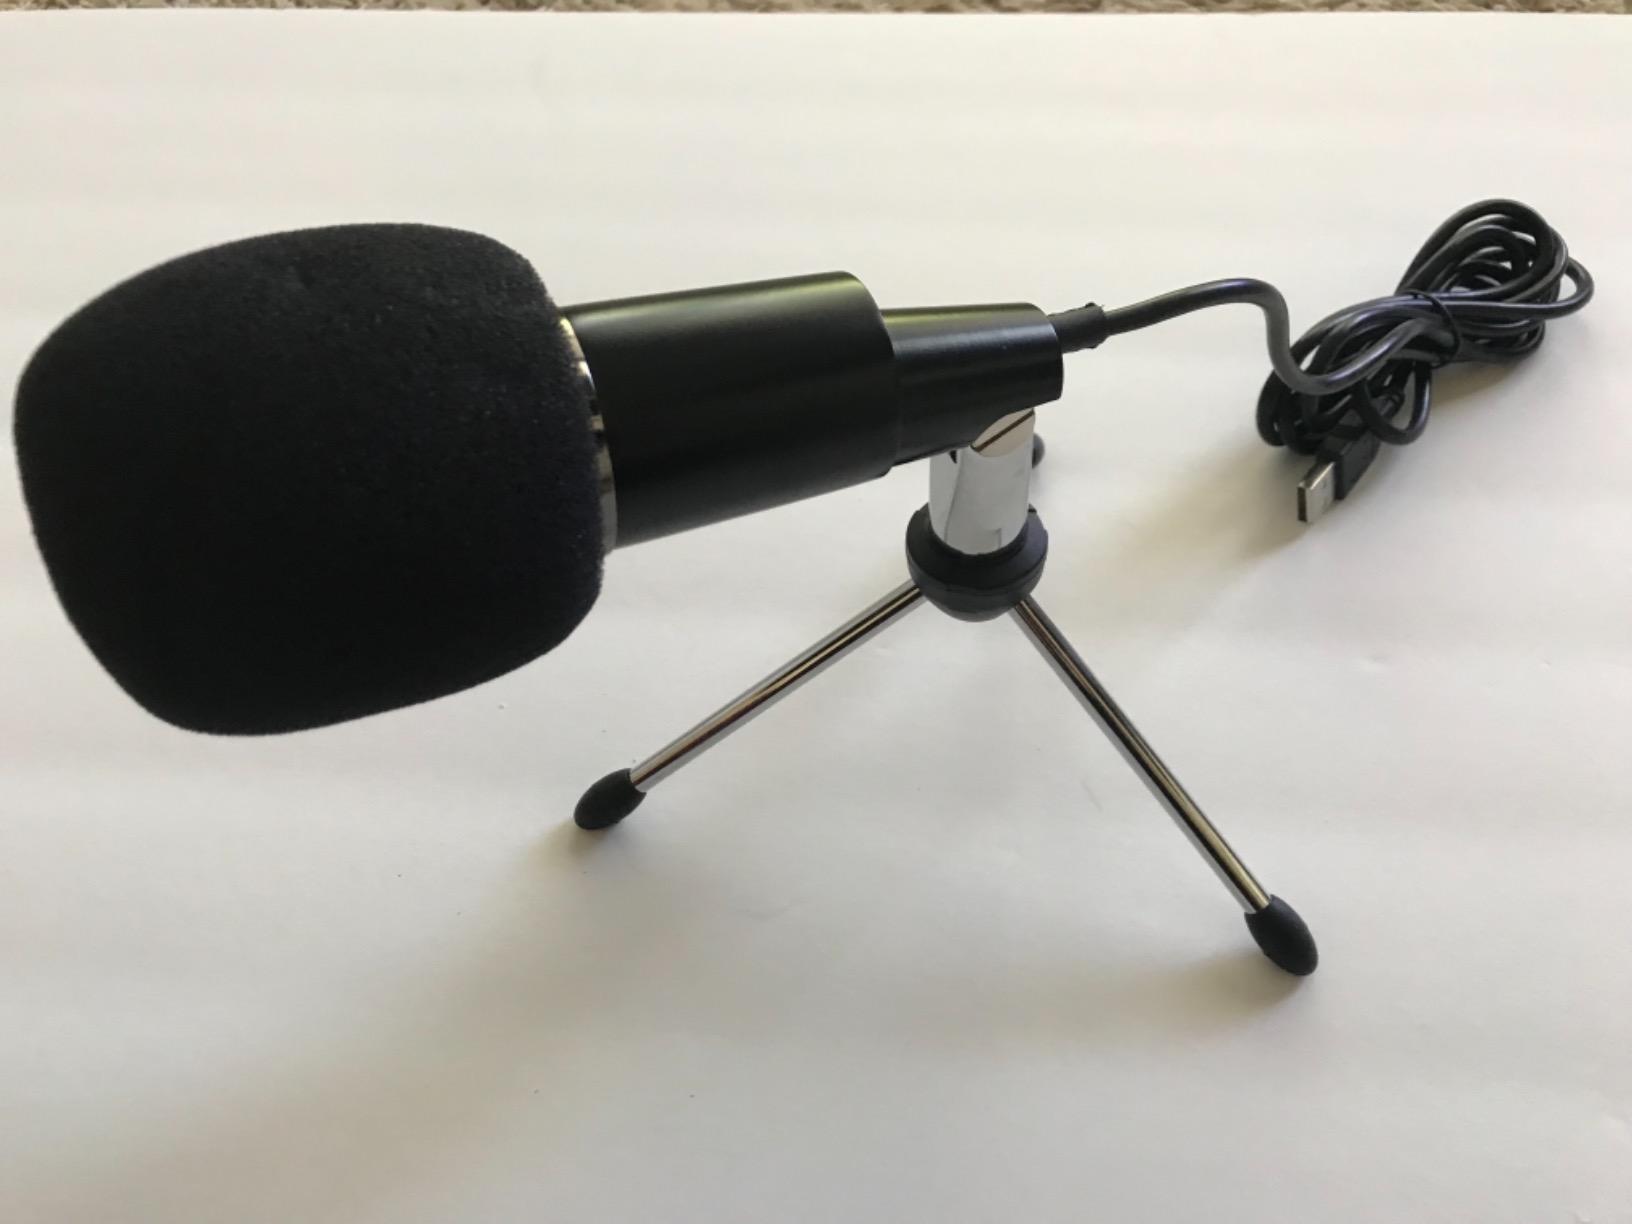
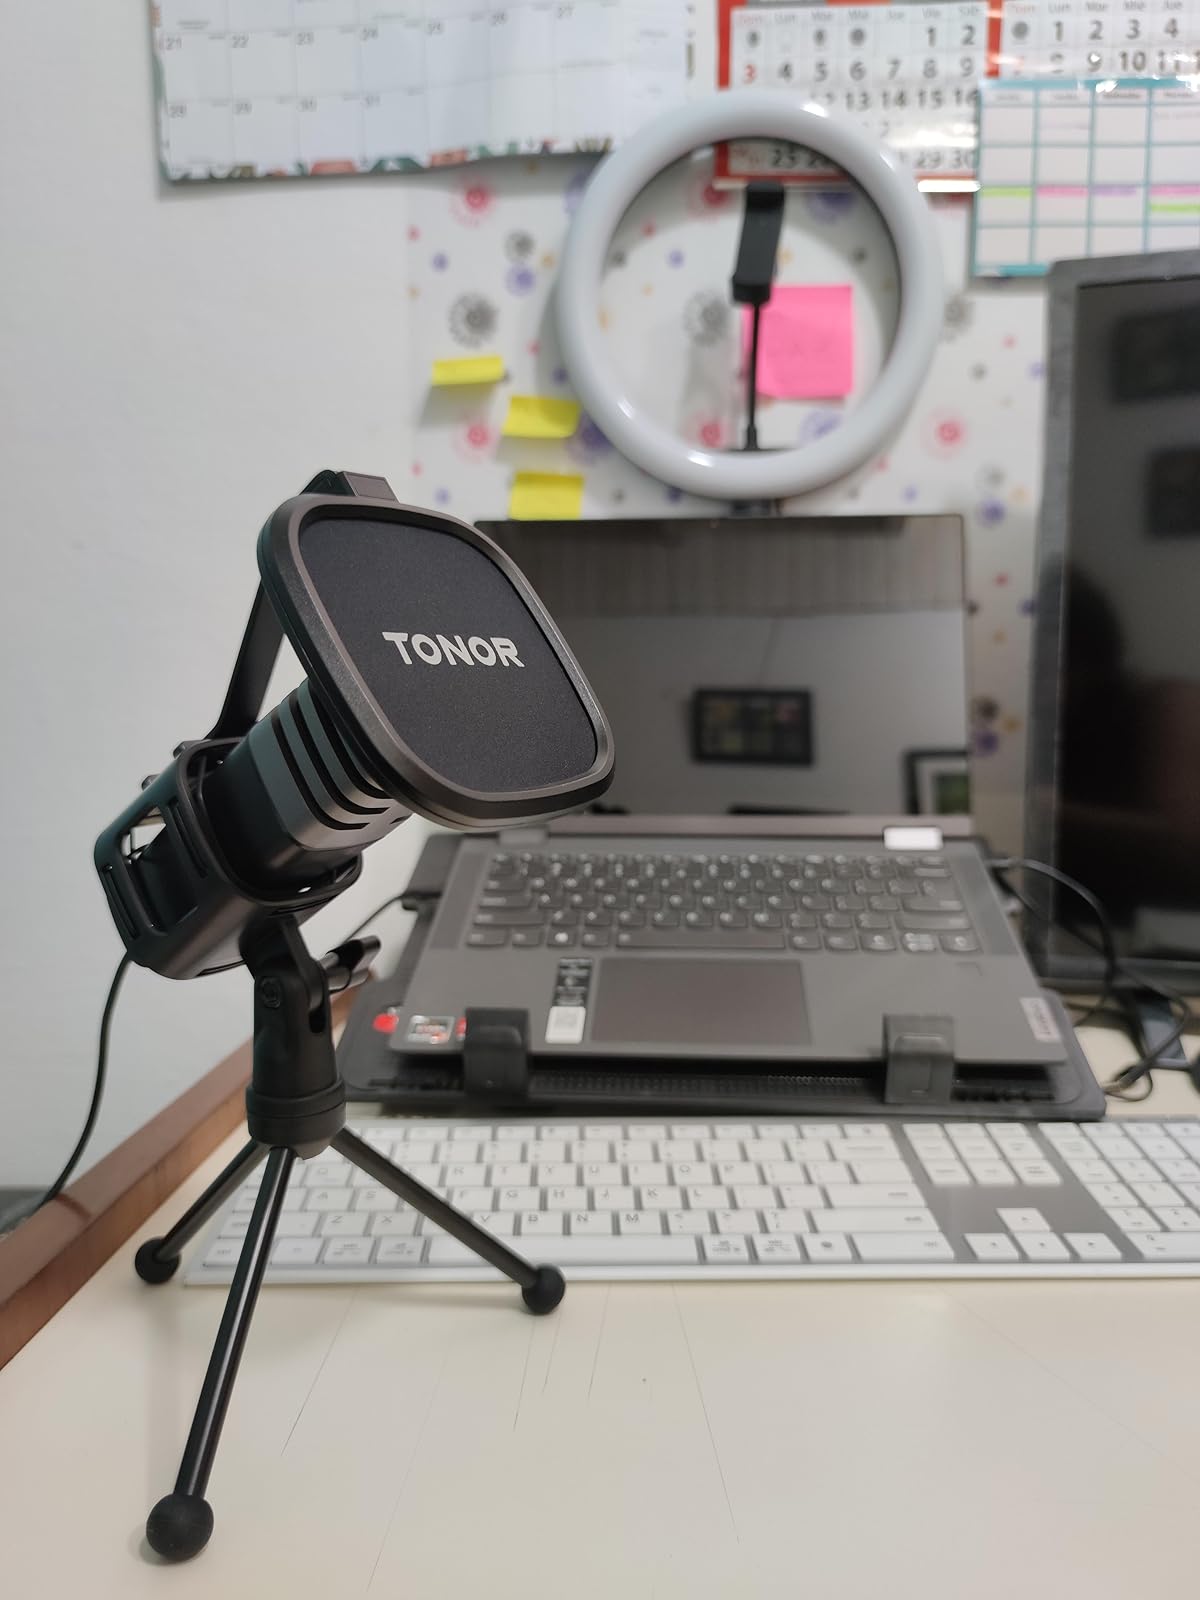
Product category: microphone
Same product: no